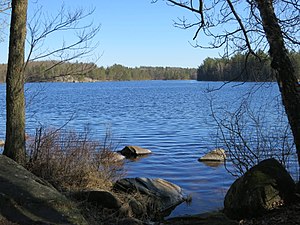
Filkesjön
Filkesjön
Filkesjön
Filkesjön er en mindre sø beliggende i mellem Skåne og Blekinge med et areal på 1,59 km². I søens østre del har Immeln sit udløb gennem en å ved navn Edre ström.